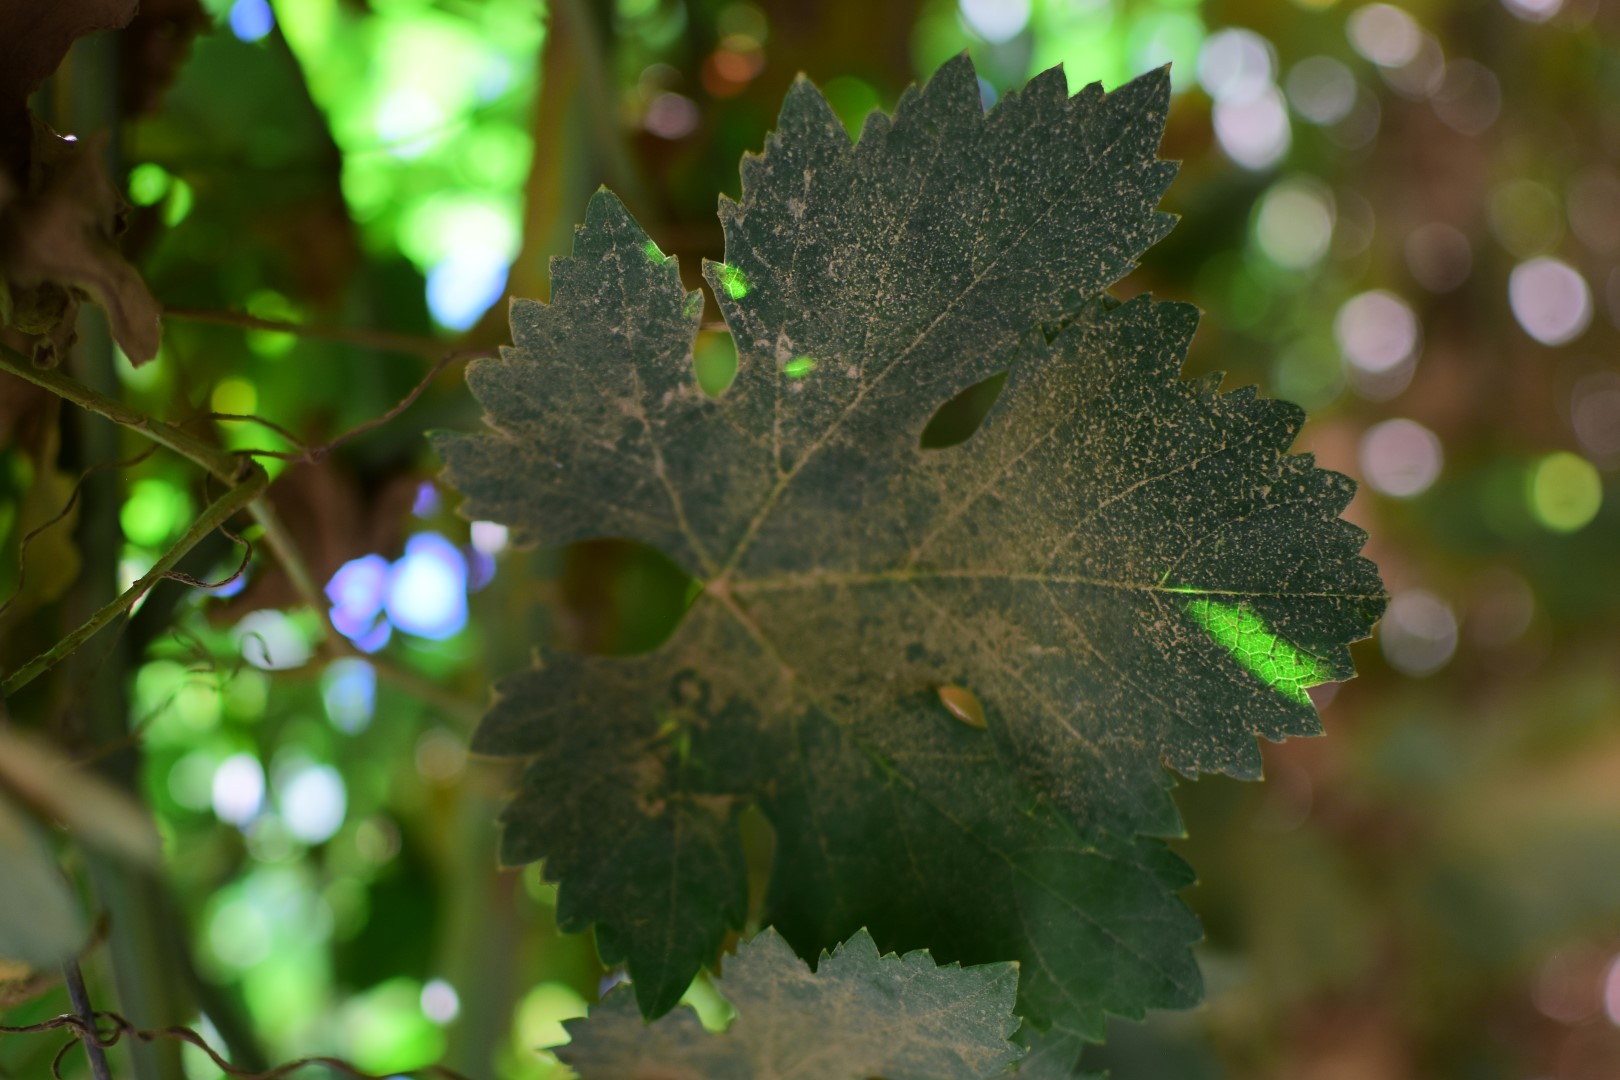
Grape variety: Halawani